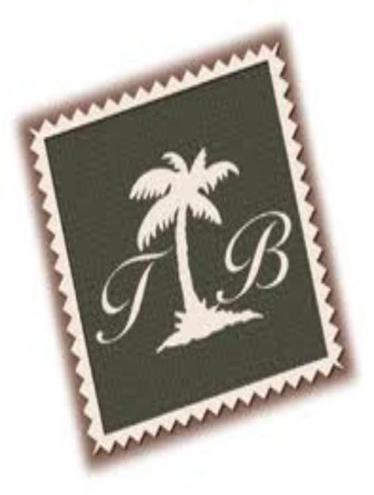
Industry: Clothes